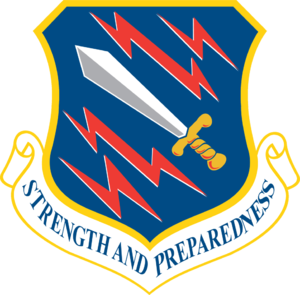
Voici une liste des installations de la United States Air Force.
La 21st Space Wing est une unité de l'United States Space Force, jusqu'en 2019 Air Force Space Command, basée à la Peterson Air Force Base dans le Colorado.
L'United States Space Force, ou USSF en abrégé, est la branche des Forces armées des États-Unis destinée à la conduite d'opérations militaires dans l'espace créée le 20 décembre 2019. Il s'agit de la sixième branche des forces armées des États-Unis, dépendant du Département de l'Air Force. Son quartier-général provisoire est Peterson Air Force Base.